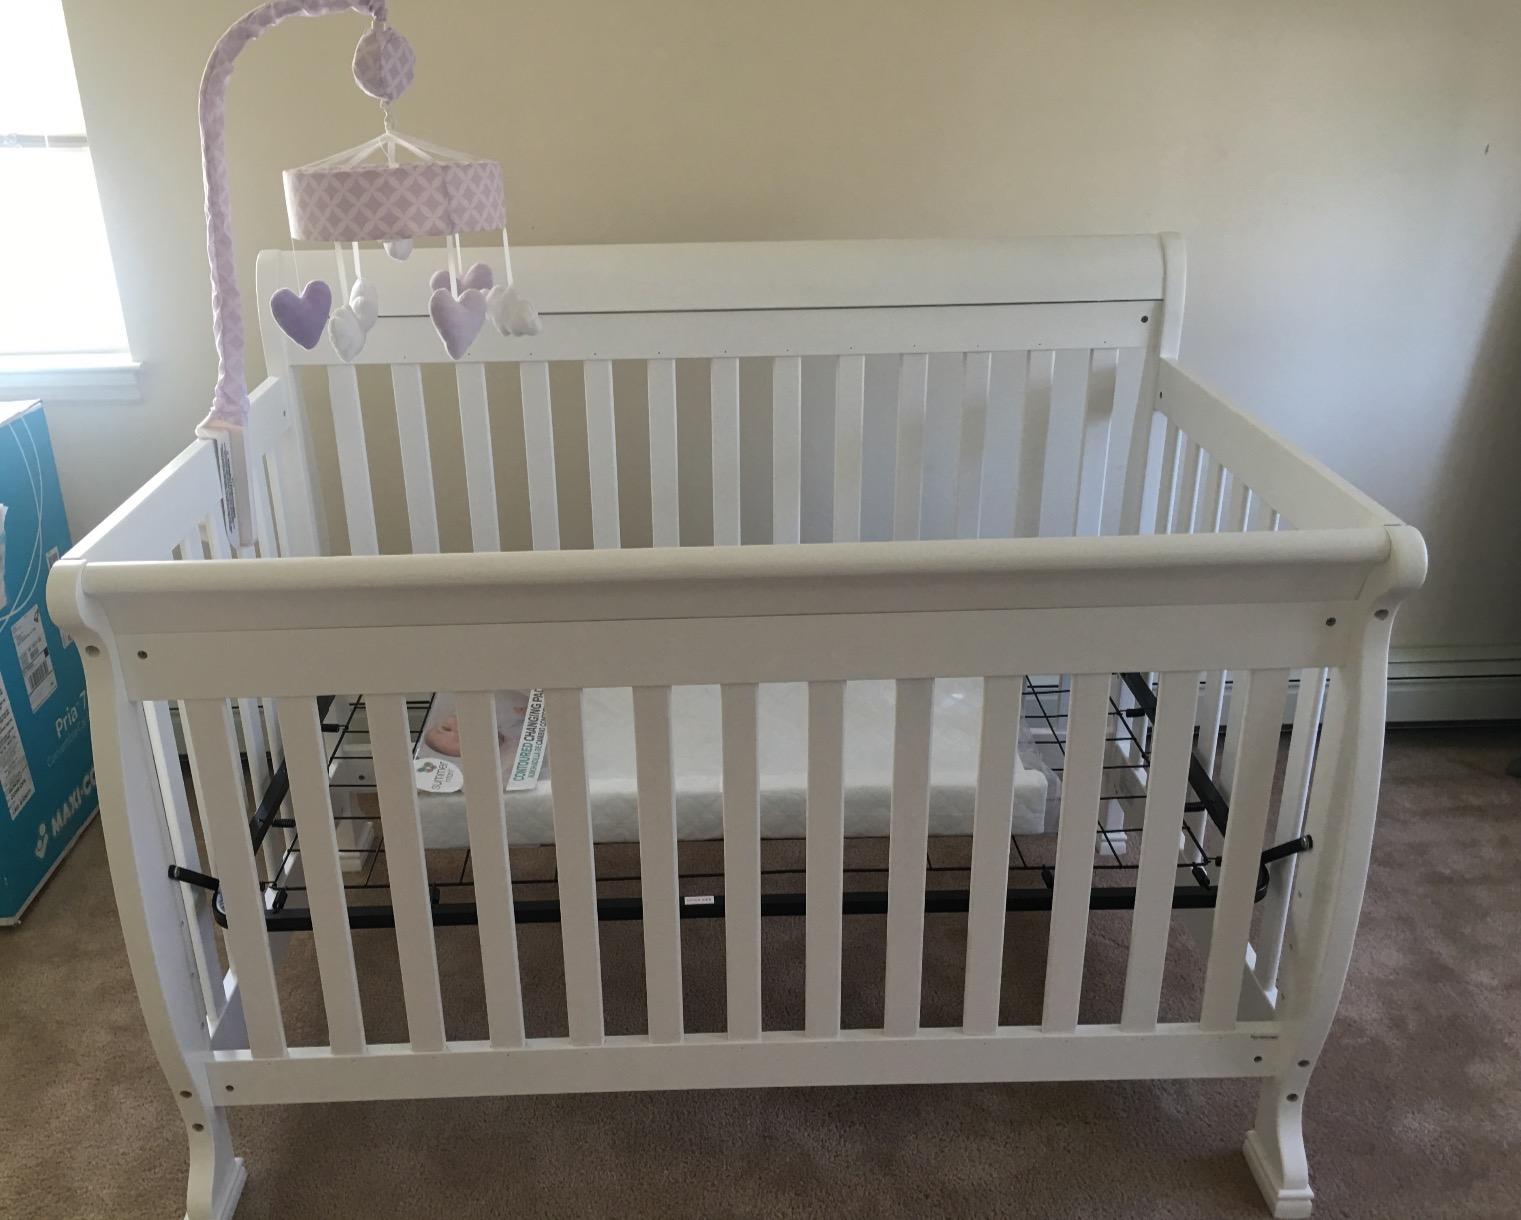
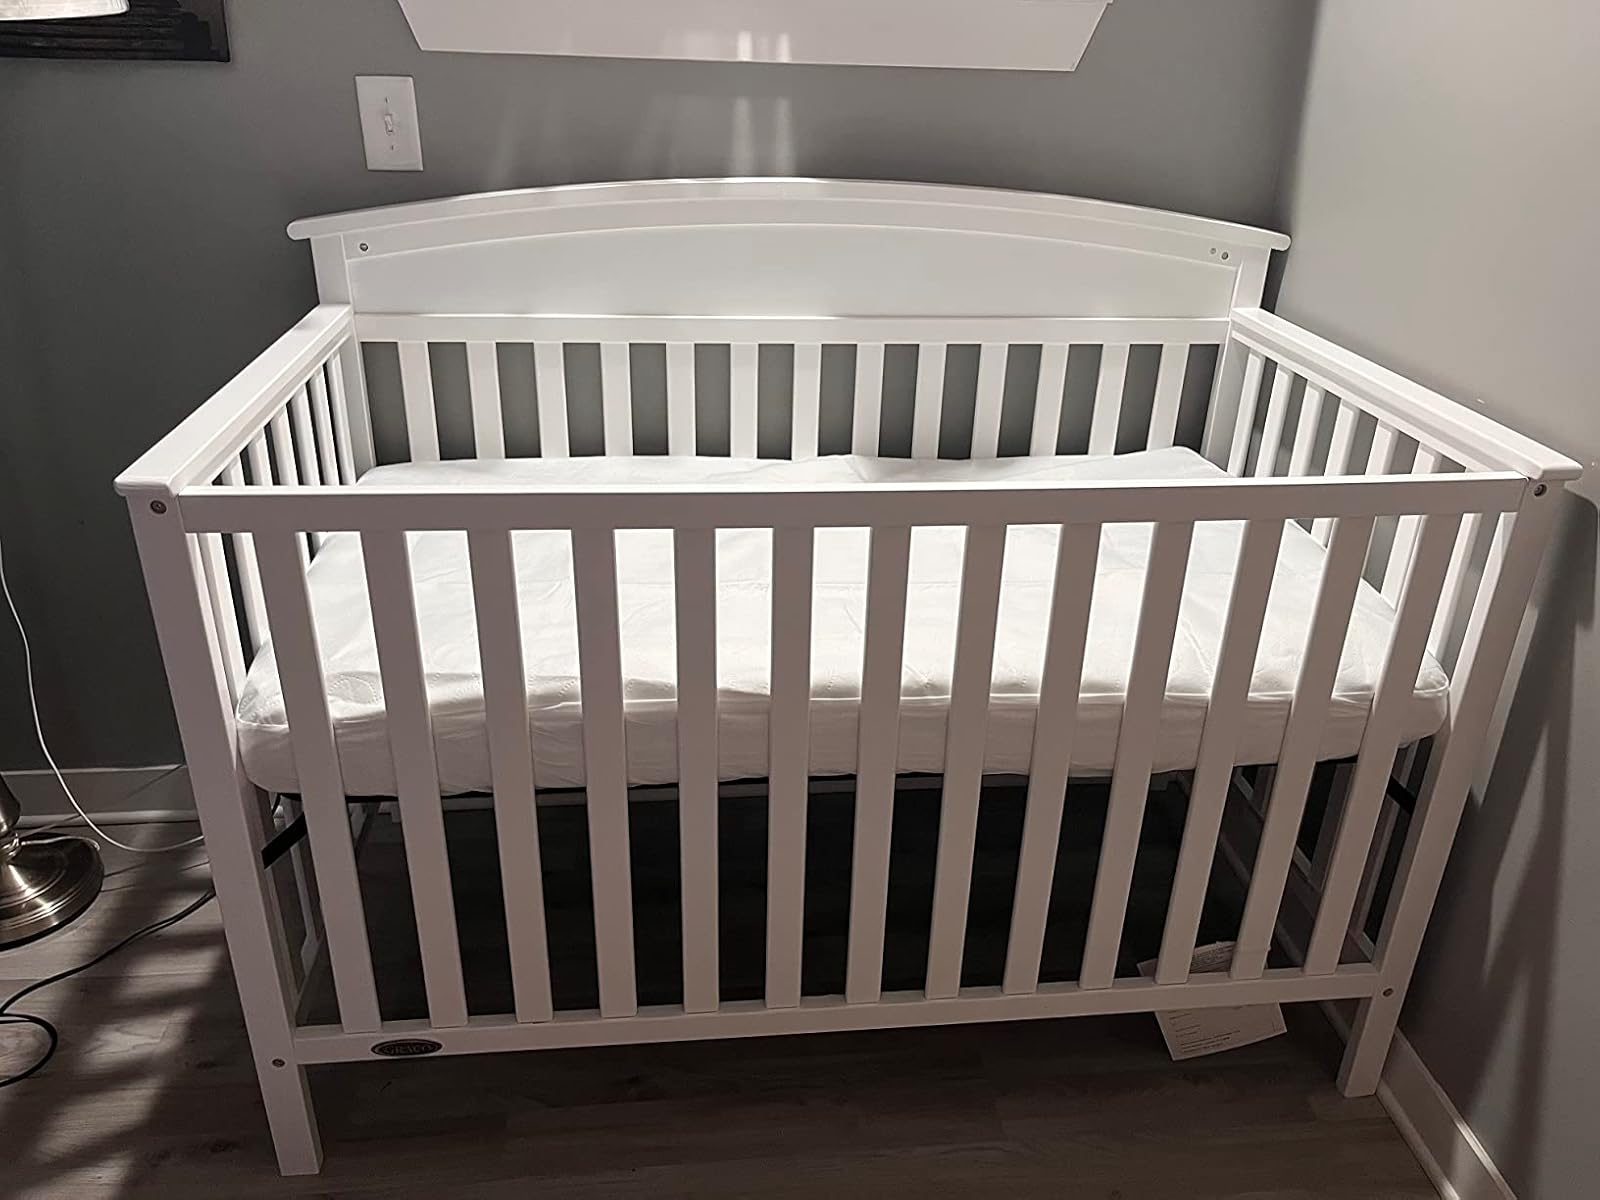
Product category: products_crib
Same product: no